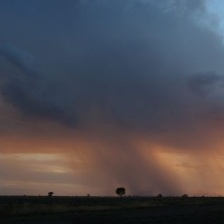
Cloud type: Cumulonimbus